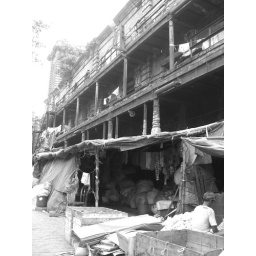
sorting paper near the hooghly river